John of Artois, Count of Eu

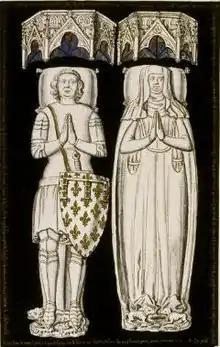
John of Artois with his wife, Isabelle de Melun

John of Artois (29 August 1321 – 1387), called "sans Terre" (Landless), was the son of Robert III of Artois and Joan of Valois. The confiscation of his father's lands, titles, and goods for attempted fraud in 1331 had left him without an inheritance.